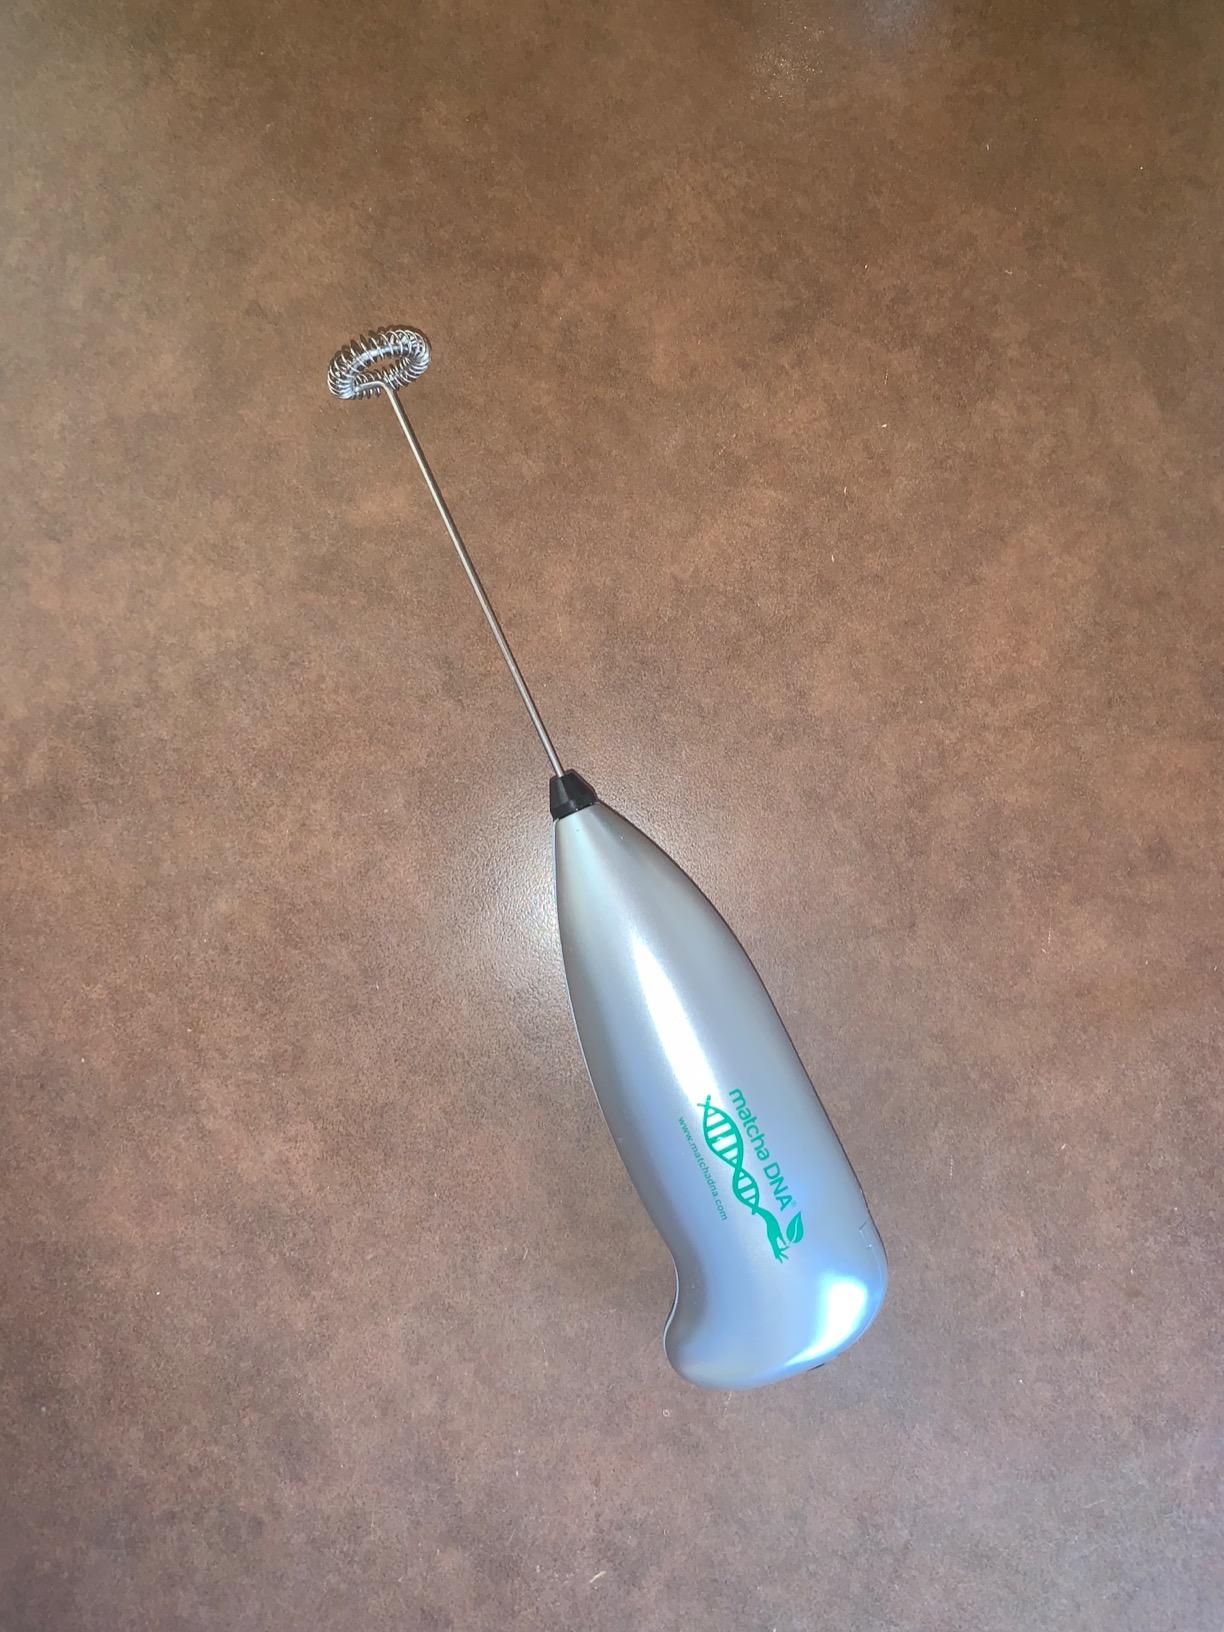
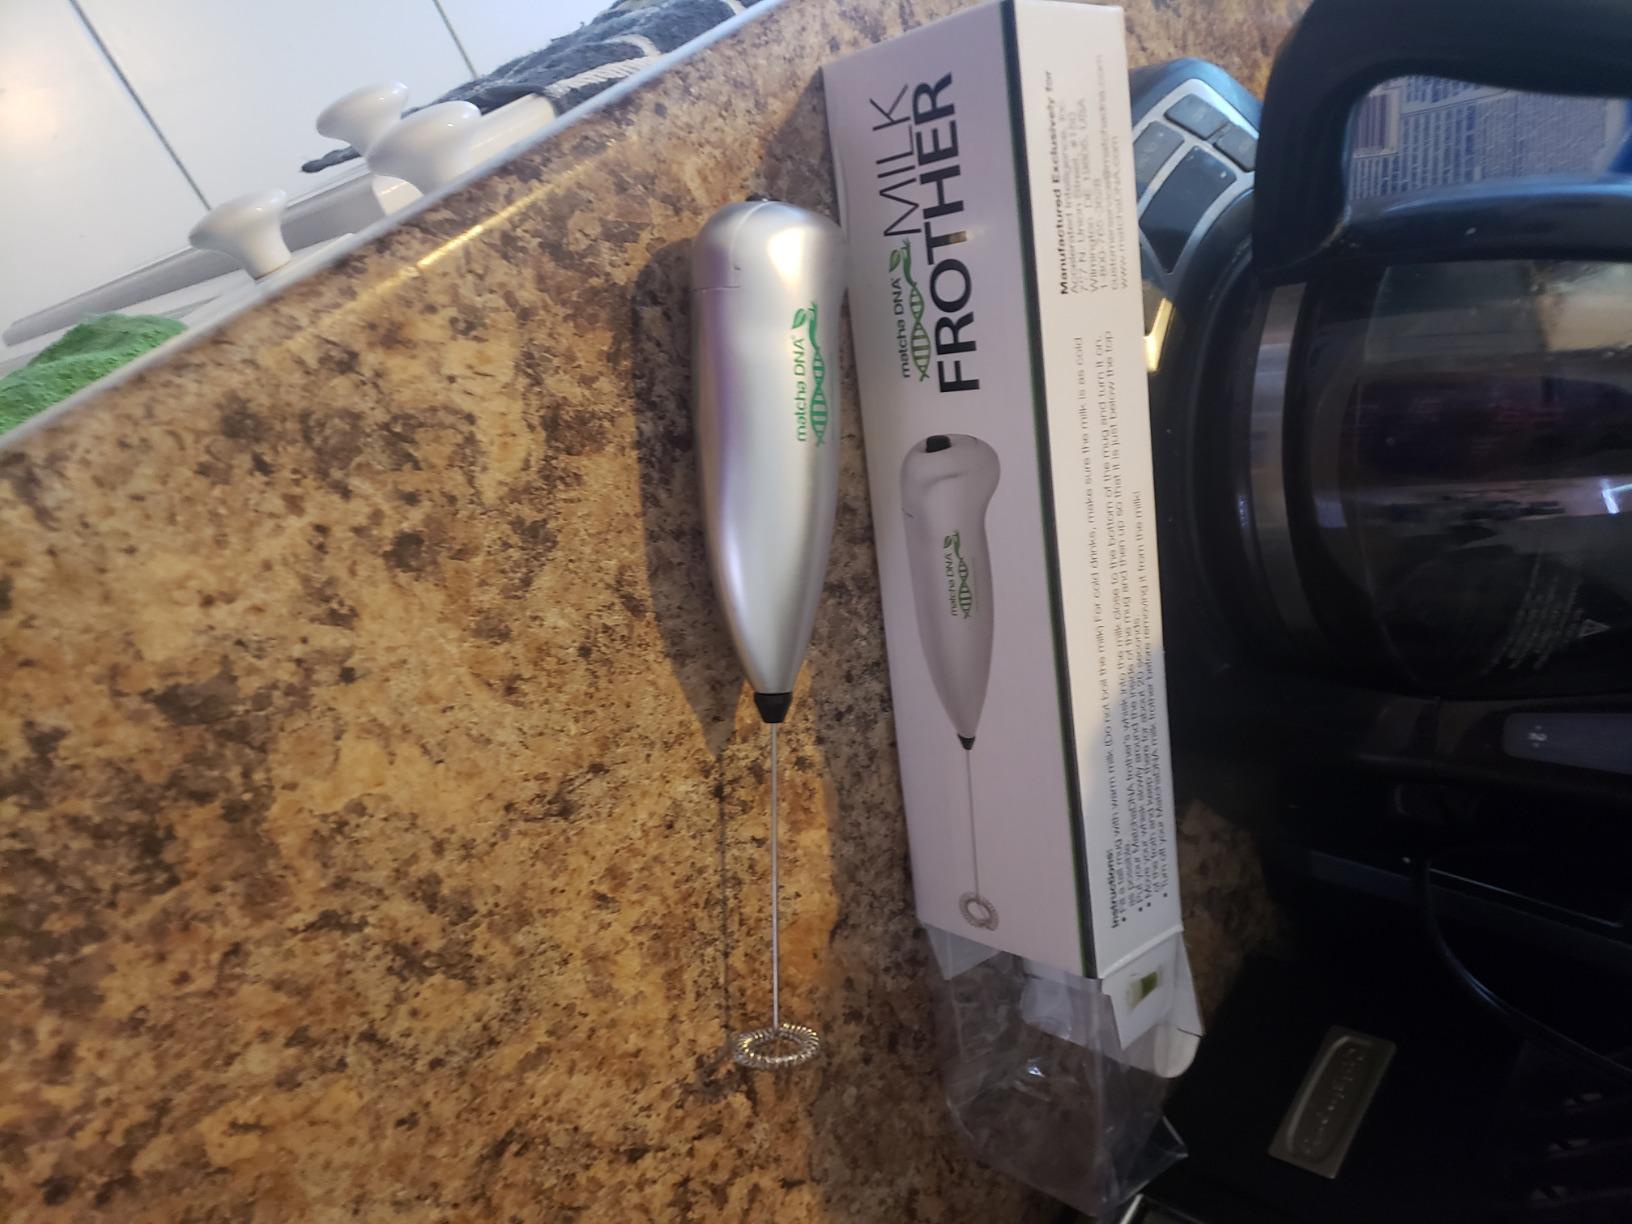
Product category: items_mixer
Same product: yes